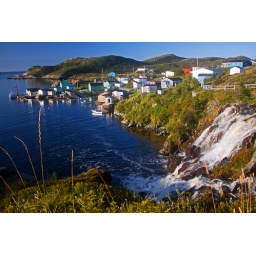
The outpost of Grand Bruit is on the south coast of Nfld, accesible only by coastal boat